Arn Gill (North Yorkshire)

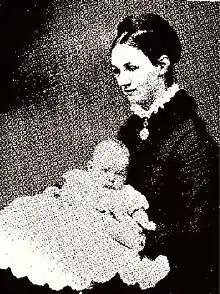
Adelaide Level was named after Lady Adelaide Lamont

Lead mines in the Arn Gill area were worked between 1751 and 1921. However the Adelaide Level lead mine at Arn Gill near Muker was comparatively short-lived. This is the mine of which the remains are still visible.